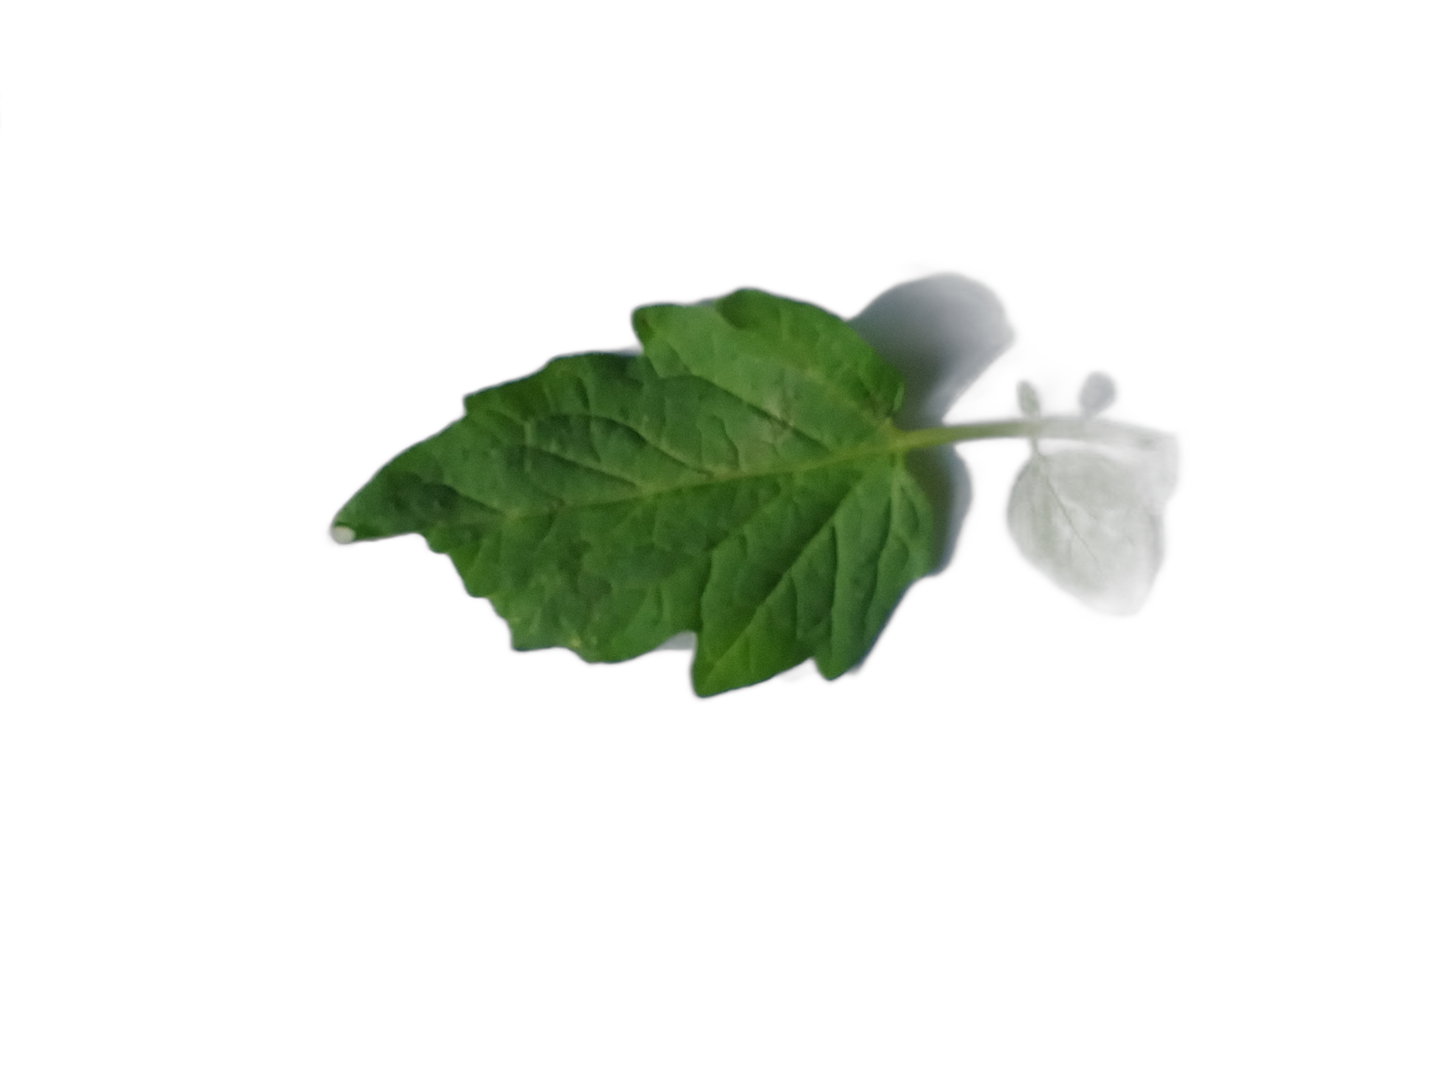
Crop: Tomato
Label: Healthy